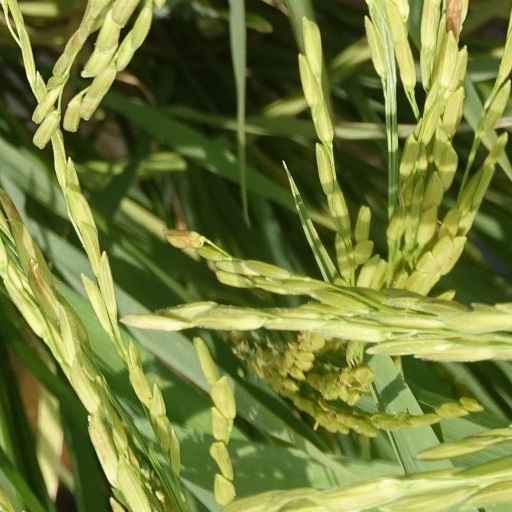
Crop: rice